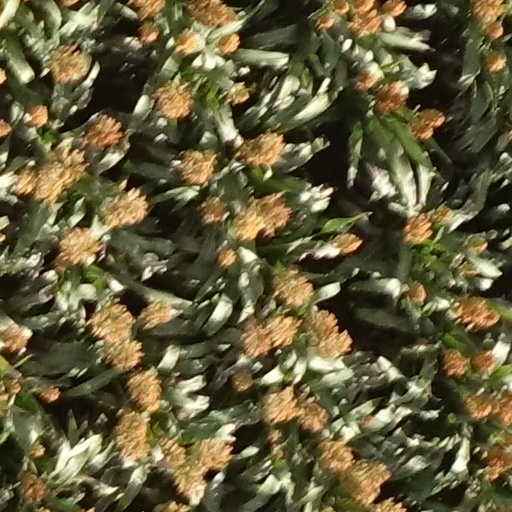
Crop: sorghum